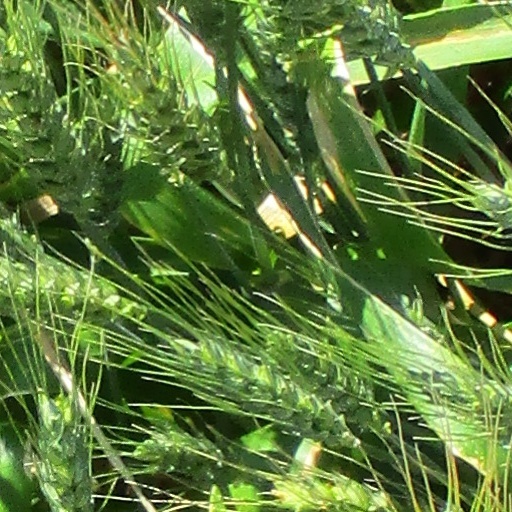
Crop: wheat